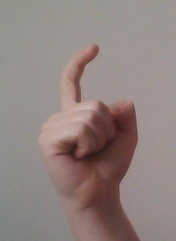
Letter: ra